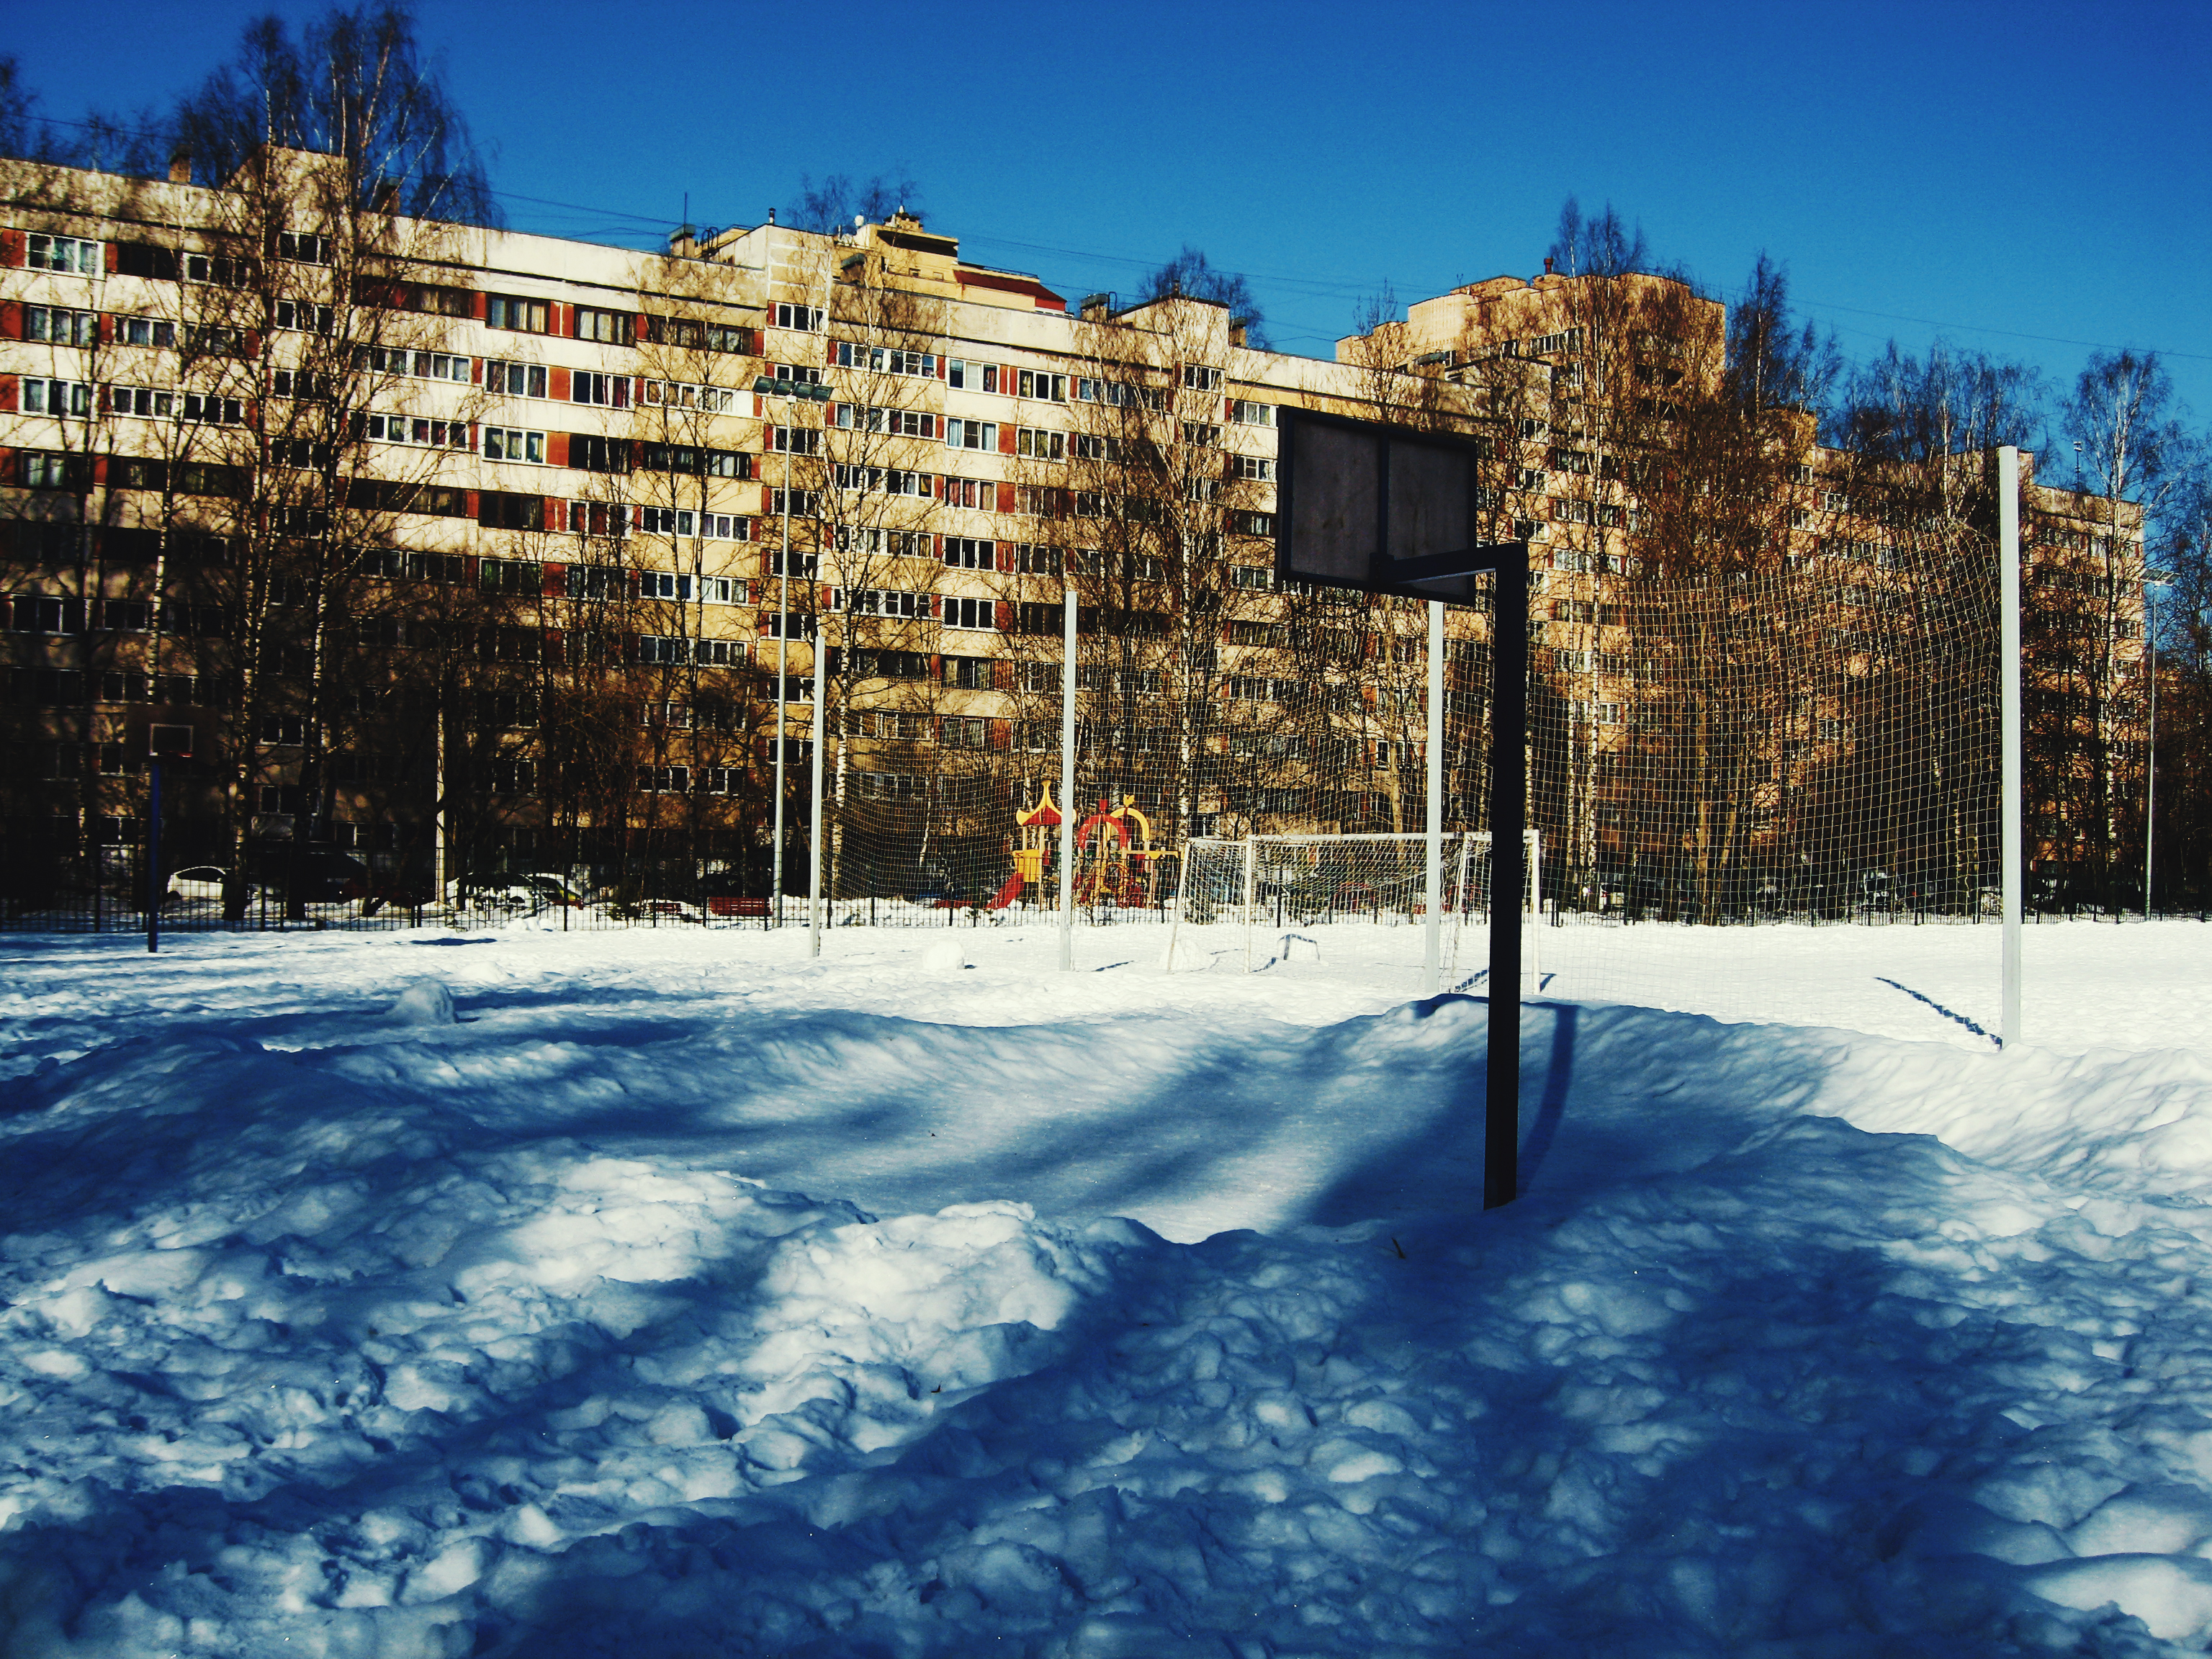
images, sky, building, azure, snow, window, tree, plant, sunlight, street light, freezing, neighbourhood, urban design, residential area, house, landscape, real estate, leisure, Tints and shades, city, slope, condominium, natural landscape, facade, winter, suburb, reflection, mixed use, wilderness, evening, frost, apartment, tower block, home, mountain range, horizon, night, estate, shadow, ice, downtown